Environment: real
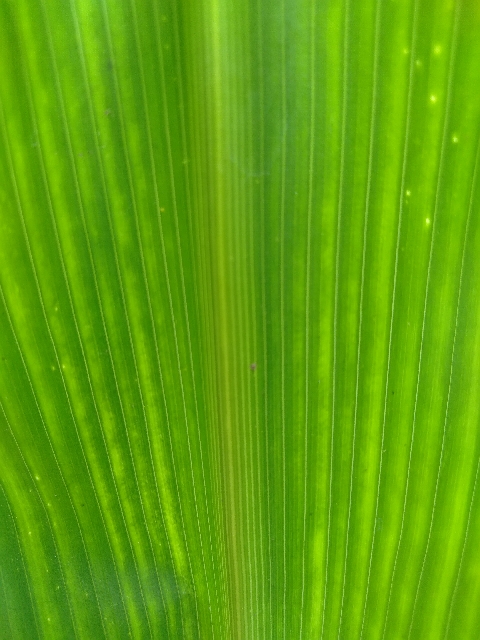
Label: lethal_necrosis